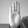
ASL letter: B